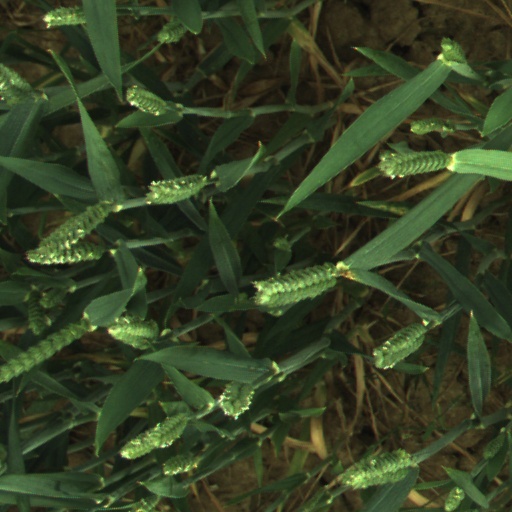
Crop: wheat